Islay LIMPET

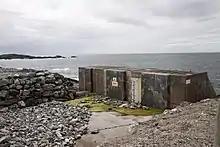
LIMPET with all installations removed except the wave chamber (8 August 2018)

A 75 kW prototype was constructed by Queen's University Belfast (QUB), starting in 1987 and completed by 1988. The mechanical and electrical plant for the prototype was commissioned in 1991, with alternative turbine configurations tested in 1995 and 1996.